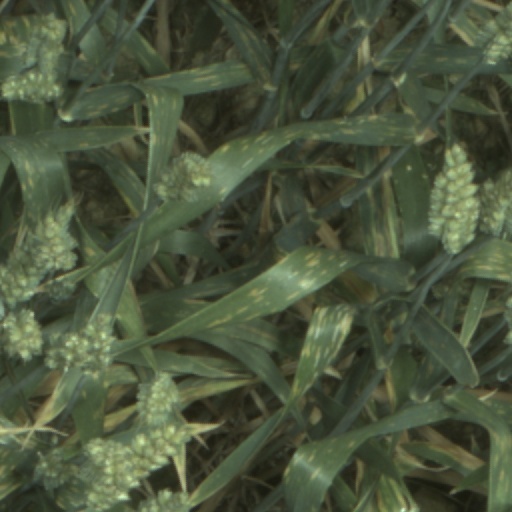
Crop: wheat